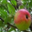
Label: apple